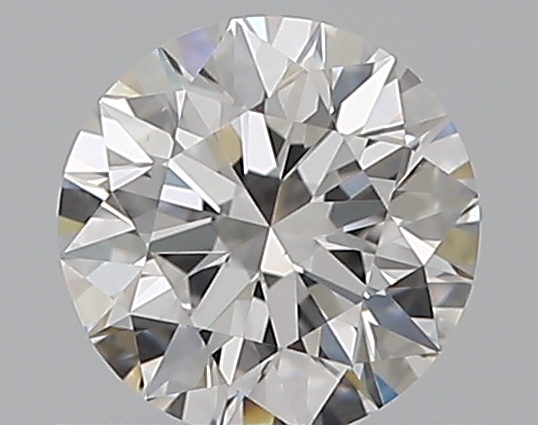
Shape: round
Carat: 0.5
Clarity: VS1
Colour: E
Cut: EX
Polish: EX
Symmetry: EX
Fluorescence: N
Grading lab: GIA
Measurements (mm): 5.05 x 5.08 x 3.19